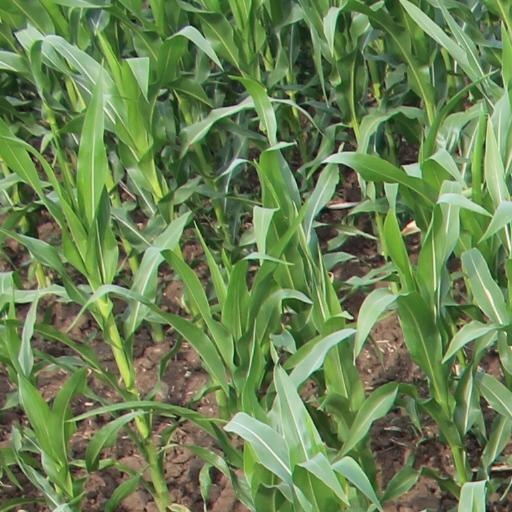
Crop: maize; corn